Neil Berry (baseball)

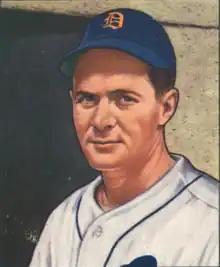
Neil Berry, 1950 Bowman card

Neil Berry (January 11, 1922 – August 24, 2016), sometimes listed as Cornelius John Berry, and in other sources as Neil John Berry, was an American Major League Baseball infielder who played seven seasons in the American League with the Detroit Tigers (1948–1952), St. Louis Browns (1953), Chicago White Sox (1953), and Baltimore Orioles (1954).